Harry Hepcat

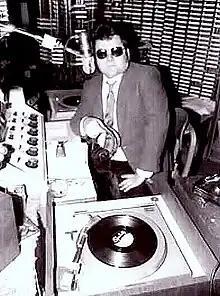
Harry Hepcat on the air at WNYG in New York

Harry Hepcat was a frequent guest on numerous radio programs. He was heard as a guest on WCBS-FM in New York City on ""The Doo-wop Shop"" for ten broadcasts in the 1970s and 1980s; ""The Sally Jesse Raphael Show"" WMCA (Feb.1977 and Sept. 1977); Alan Colmes Show WABC (1984); saluted on ""Spotlight"" WRTN-FM, Westchester County, NY in 1979; featured artist on ""Street Beat"" WLIR Hempstead, N.Y. 1981; three live radio concerts WPKN-FM Bridgeport, Connecticut, 1975–1978; one hour interview and performance on Vermont Public Radio (VPR) 1993; twelve 2 hour specials on rock music for WBAB-FM on Long Island. He went on to host his own show on WNHX in Berlin, New Hampshire, fill-in host WPKN-FM Bridgeport, Connecticut, and from 1988 to 1994 was broadcasting 33 hours a week with his own shows on WNYG 1440 am in the New York City area. Hepcat reached most of Long Island, Queens, Brooklyn, and southern areas of the Bronx, Westchester and Connecticut. His programs included ""The Gooba Gooba Show,"" ""The Hardcore Oldies Show"" and ""The Rockabilly Party.""